Phalaenoides glycinae

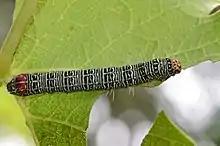
Caterpillar stage

As a caterpillar, it is black with pale yellow lines that run across the body, giving it a chequered look. It has long white hairs thinly distributed over its soft skin, a light brown head capsule, red spots around the head area, and a prominent red croup. The caterpillar usually rests on the undersurface of the leaves that it feeds on.